Sverdlovsk Oblast

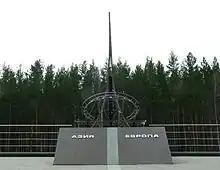
Landmark indicating the border between Europe and Asia in Sverdlovsk Oblast.

Most of the oblast is spread over the eastern slopes of the Middle and North Urals and the Western Siberian Plain. Only in the southwest does the oblast stretch onto the western slopes of the Ural Mountains.